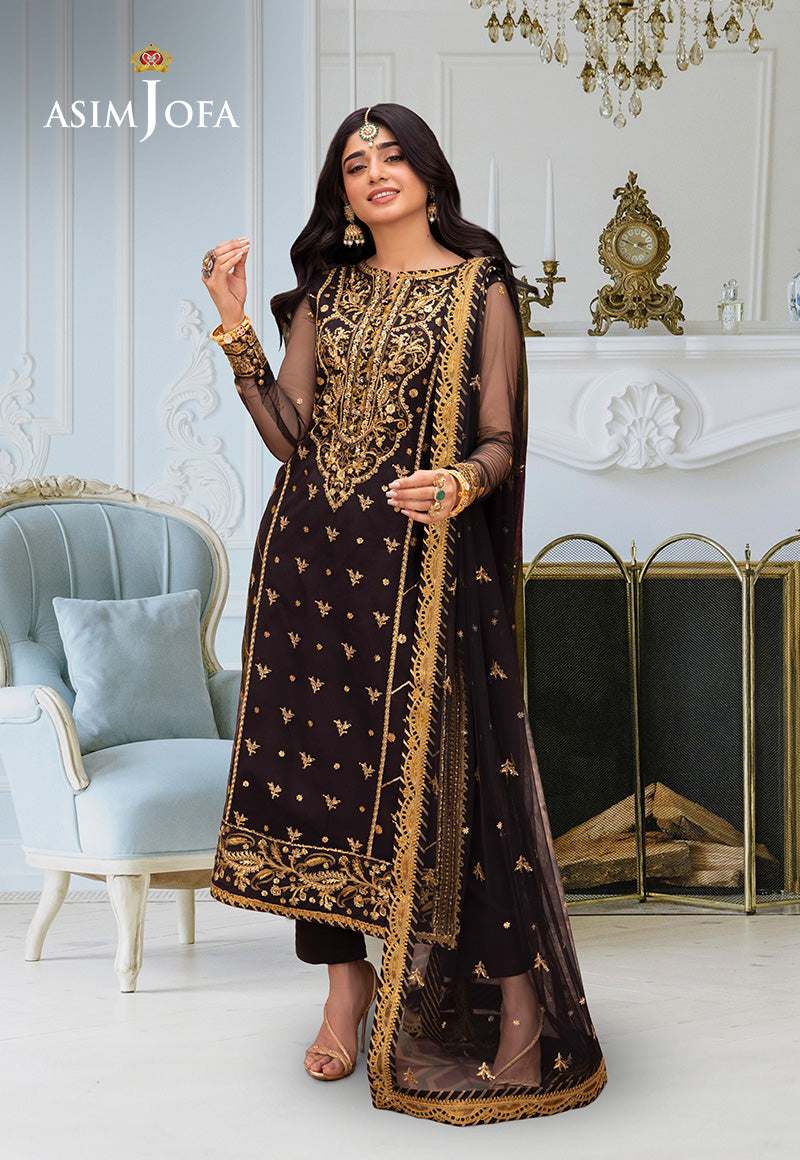
dark chocolate embroidered georgette salwar